Tomas Van Den Spiegel

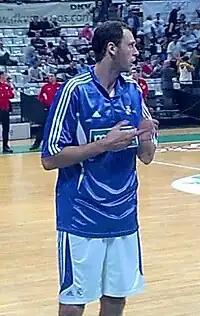
Van den Spiegel in a warm up with Real Madrid.

Tomas Van Den Spiegel (alternate spelling: Thomas, born 10 July 1978 in Ghent, Belgium) is a Belgian former professional basketball player and the current president of ULEB. At a height of 2.14 m (7 ft ) tall, he played at the center position.